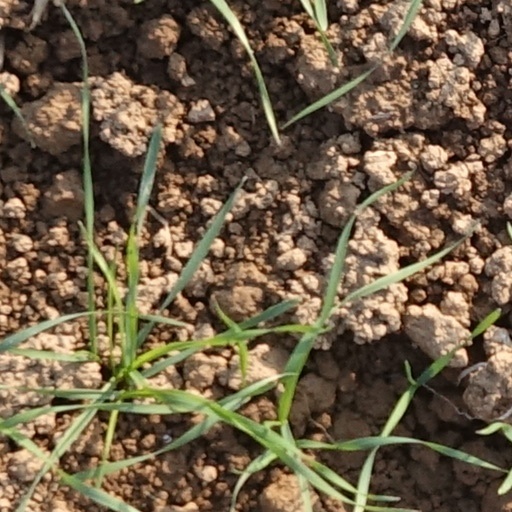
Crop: wheat